List of foreign Canadian Premier League players

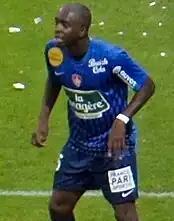
Abdoulwhaid Sissoko made team of the week twice whilst at Atlético Ottawa

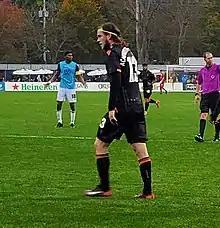
Alexander Achinioti-Jönsson has the most Canadian Premier League appearances of all time

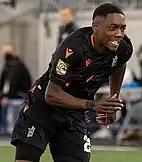
Garven Metusala won the 2022 CPL with Forge FC.

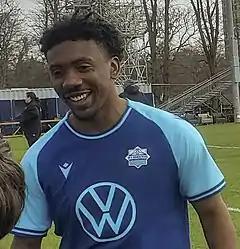
Akeem García won the CPL Golden Boot in 2020 with HFX Wanderers.

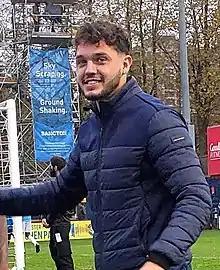
João Morelli won the 2021 CPL Golden Boot with HFX Wanderers.

Francisco Acuña – Atlético Ottawa – 2020